Haines City High School

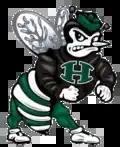
The logo of Haines City High School. Mainly seen in athletics.

The first settlers arrived in Haines City in 1881. Two years later, they built the first school on East Hinson Avenue where the former City Hall building was located. The two-story wooden structure had a school enrollment of nine students. In 1918, a yellow brick elementary school for grades one through eight was built.